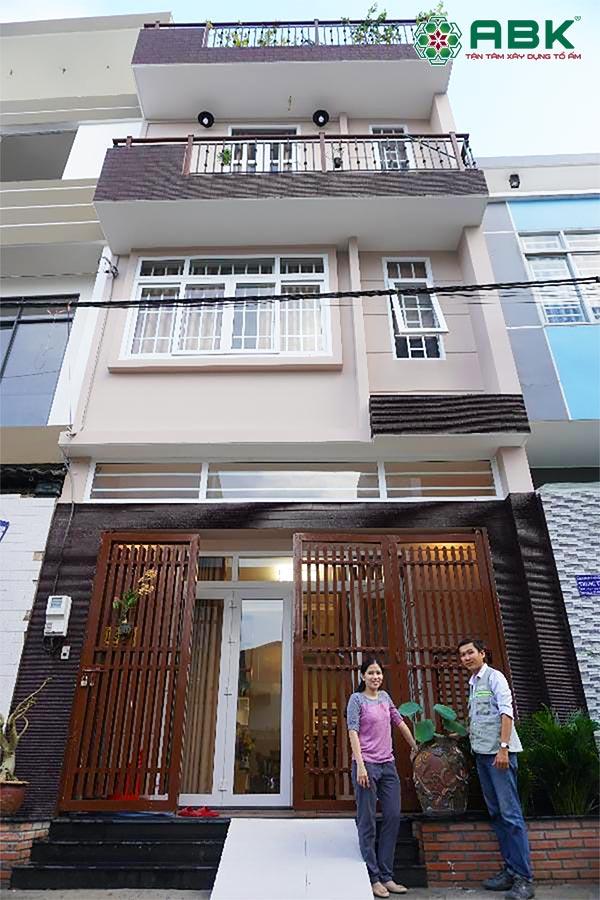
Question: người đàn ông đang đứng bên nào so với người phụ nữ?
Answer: người đàn ông đang đứng bên phải người phụ nữ